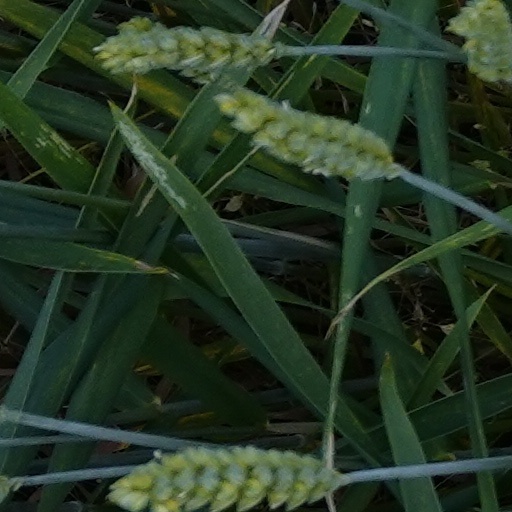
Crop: wheat